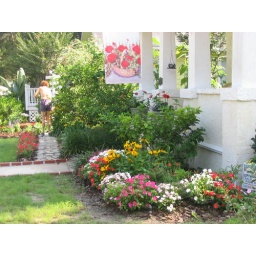
Flower bed in front of house